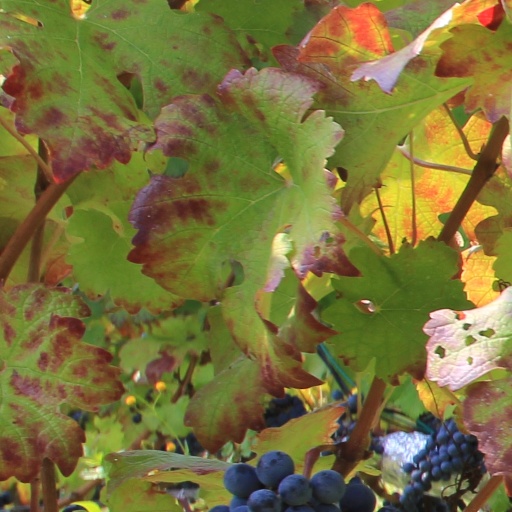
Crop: grape